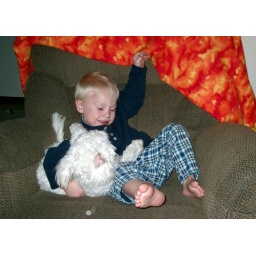
Jake and dog in chair